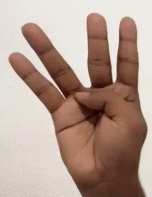
ASL sign: 4